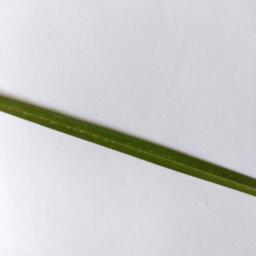
Label: Rice___Healthy